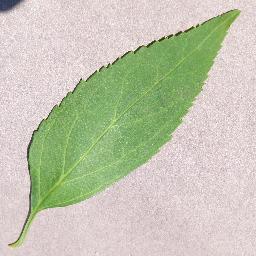
Label: Cherry___healthy